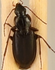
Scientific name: Calathus advena
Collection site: Rocky Mountains NEON (RMNP), plot RMNP_014